Valentin Bakulin

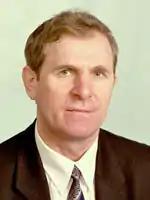
Bakulin in 2008

Valentin Ivanovich Bakulin (30 January 1945 – 24 February 2022) was a Russian politician. A member of the Communist Party of the Russian Federation, he served in the Federation Council from 2001 to 2004. He died in Ivanovo on 24 February 2022, at the age of 77.